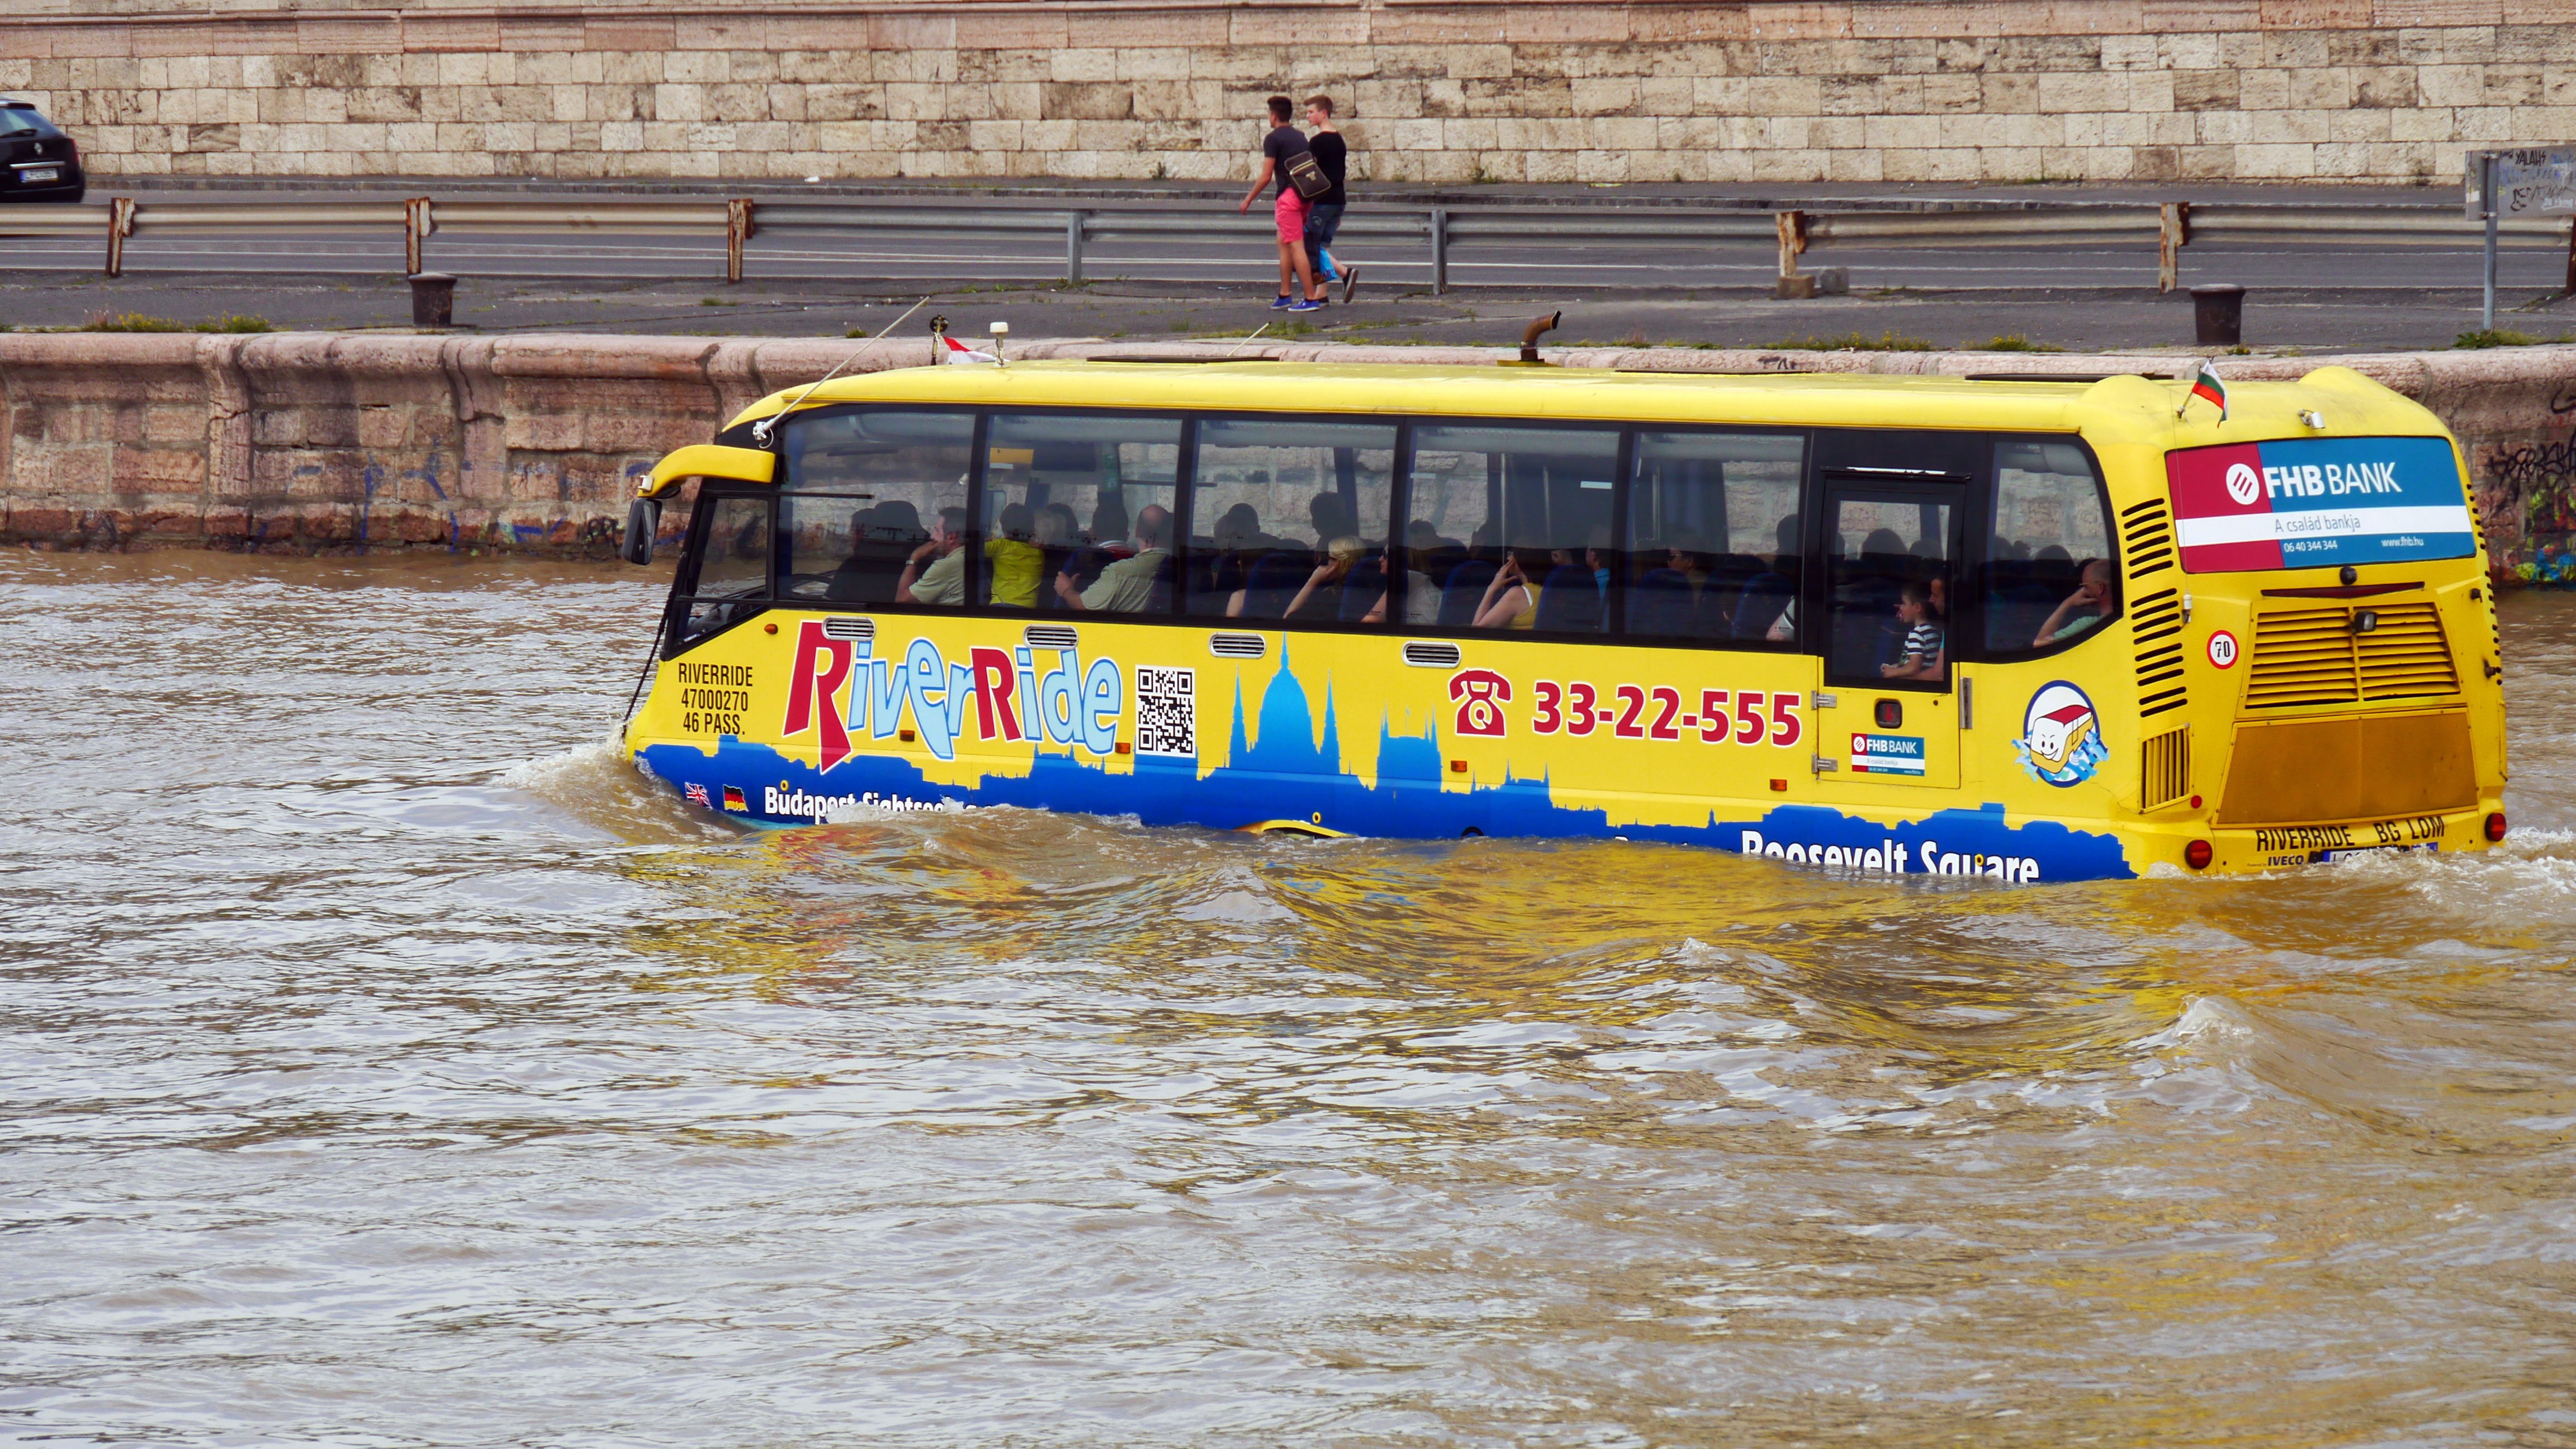
transport, vehicle, flood, bus, danube, budapest, coach, tourist attractions